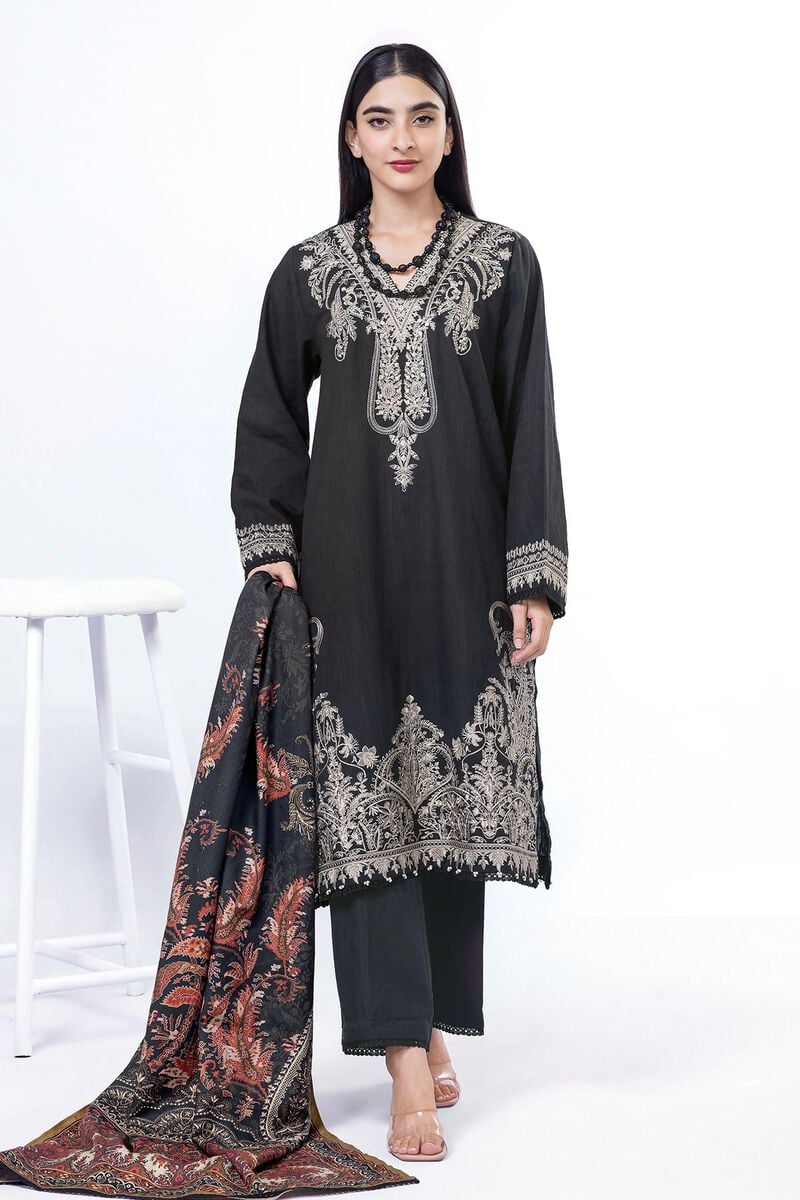
black multi embroidered chiffon stitched